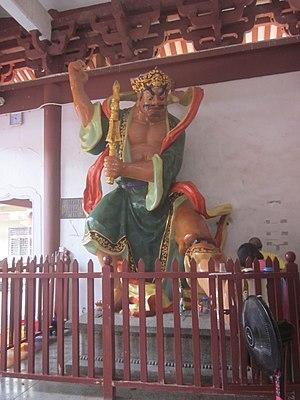
Le temple Hongfa de Shenzhen, dans la province du Guangdong, en Chine est un temple bouddhiste, construit entre 1985 et 1992.
Heng Ha Er Jiang « Les Deux Généraux Heng et Ha », deux Généraux de la dynastie Shang devenus les premiers Esprits/Dieux des Portes historiques dans la mythologie chinoise, héros du roman fantastique Fengshen Yanyi « L'Investiture des dieux », écrit fin par Xu Zhonglin ou Lu Xixing.